LTV A-7 Corsair II

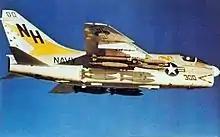
A VA-192 A-7E over Vietnam. This aircraft was lost on 2 November 1972.

The Navy was sufficiently impressed with the increased power offered by the A-7D Spey engine used by the Air Force, and decided to use this engine for its own version of the Corsair II. The designation A-7E was assigned, and this version was to succeed the A-7B in production. However, there were delays in the deliveries of the TF41-A-2 engine specified for the A-7E, so the first 67 aircraft of the order were delivered with the TF30-P-8 engine. These aircraft had all of the other improvements planned for the A-7E, including the improved avionics and the M61 rotary cannon, and were re-designated A-7C after delivery.